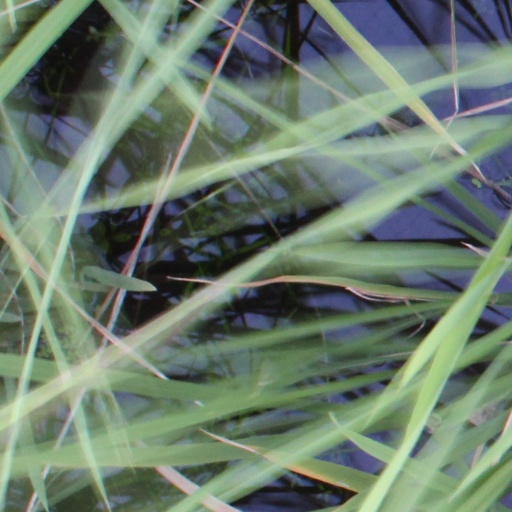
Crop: rice